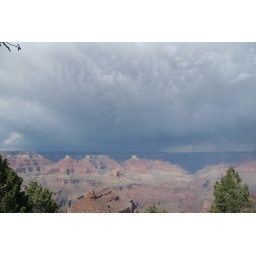
Grand Canyon. Mammatus clouds over the canyon on the backside of the storm which passed over the canyon.